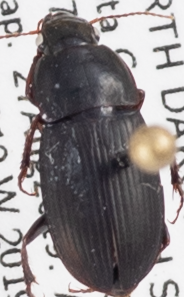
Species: Harpalus opacipennis
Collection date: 2019-08-27
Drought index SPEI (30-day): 1.166
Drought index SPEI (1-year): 1.314
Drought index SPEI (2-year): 0.8